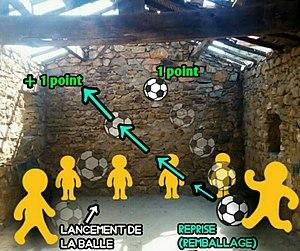
Mezdatta est un village de la grande Kabylie situé à 15 km au sud-ouest de la Commune de Tizi ouzou, l'arsh de Betrouna, dans la Wilaya de Tizi Ouzou, en Algérie.